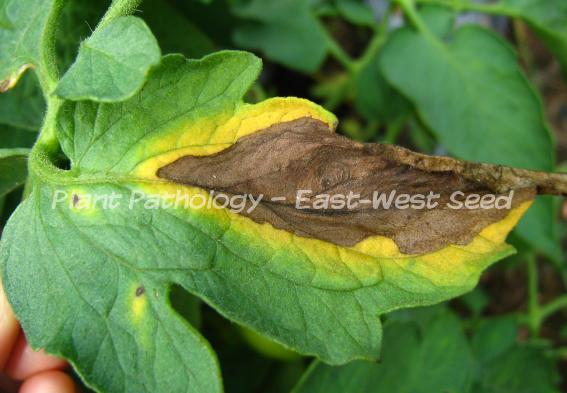
Labels: Tomato Early blight leaf